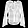
Label: Shirt